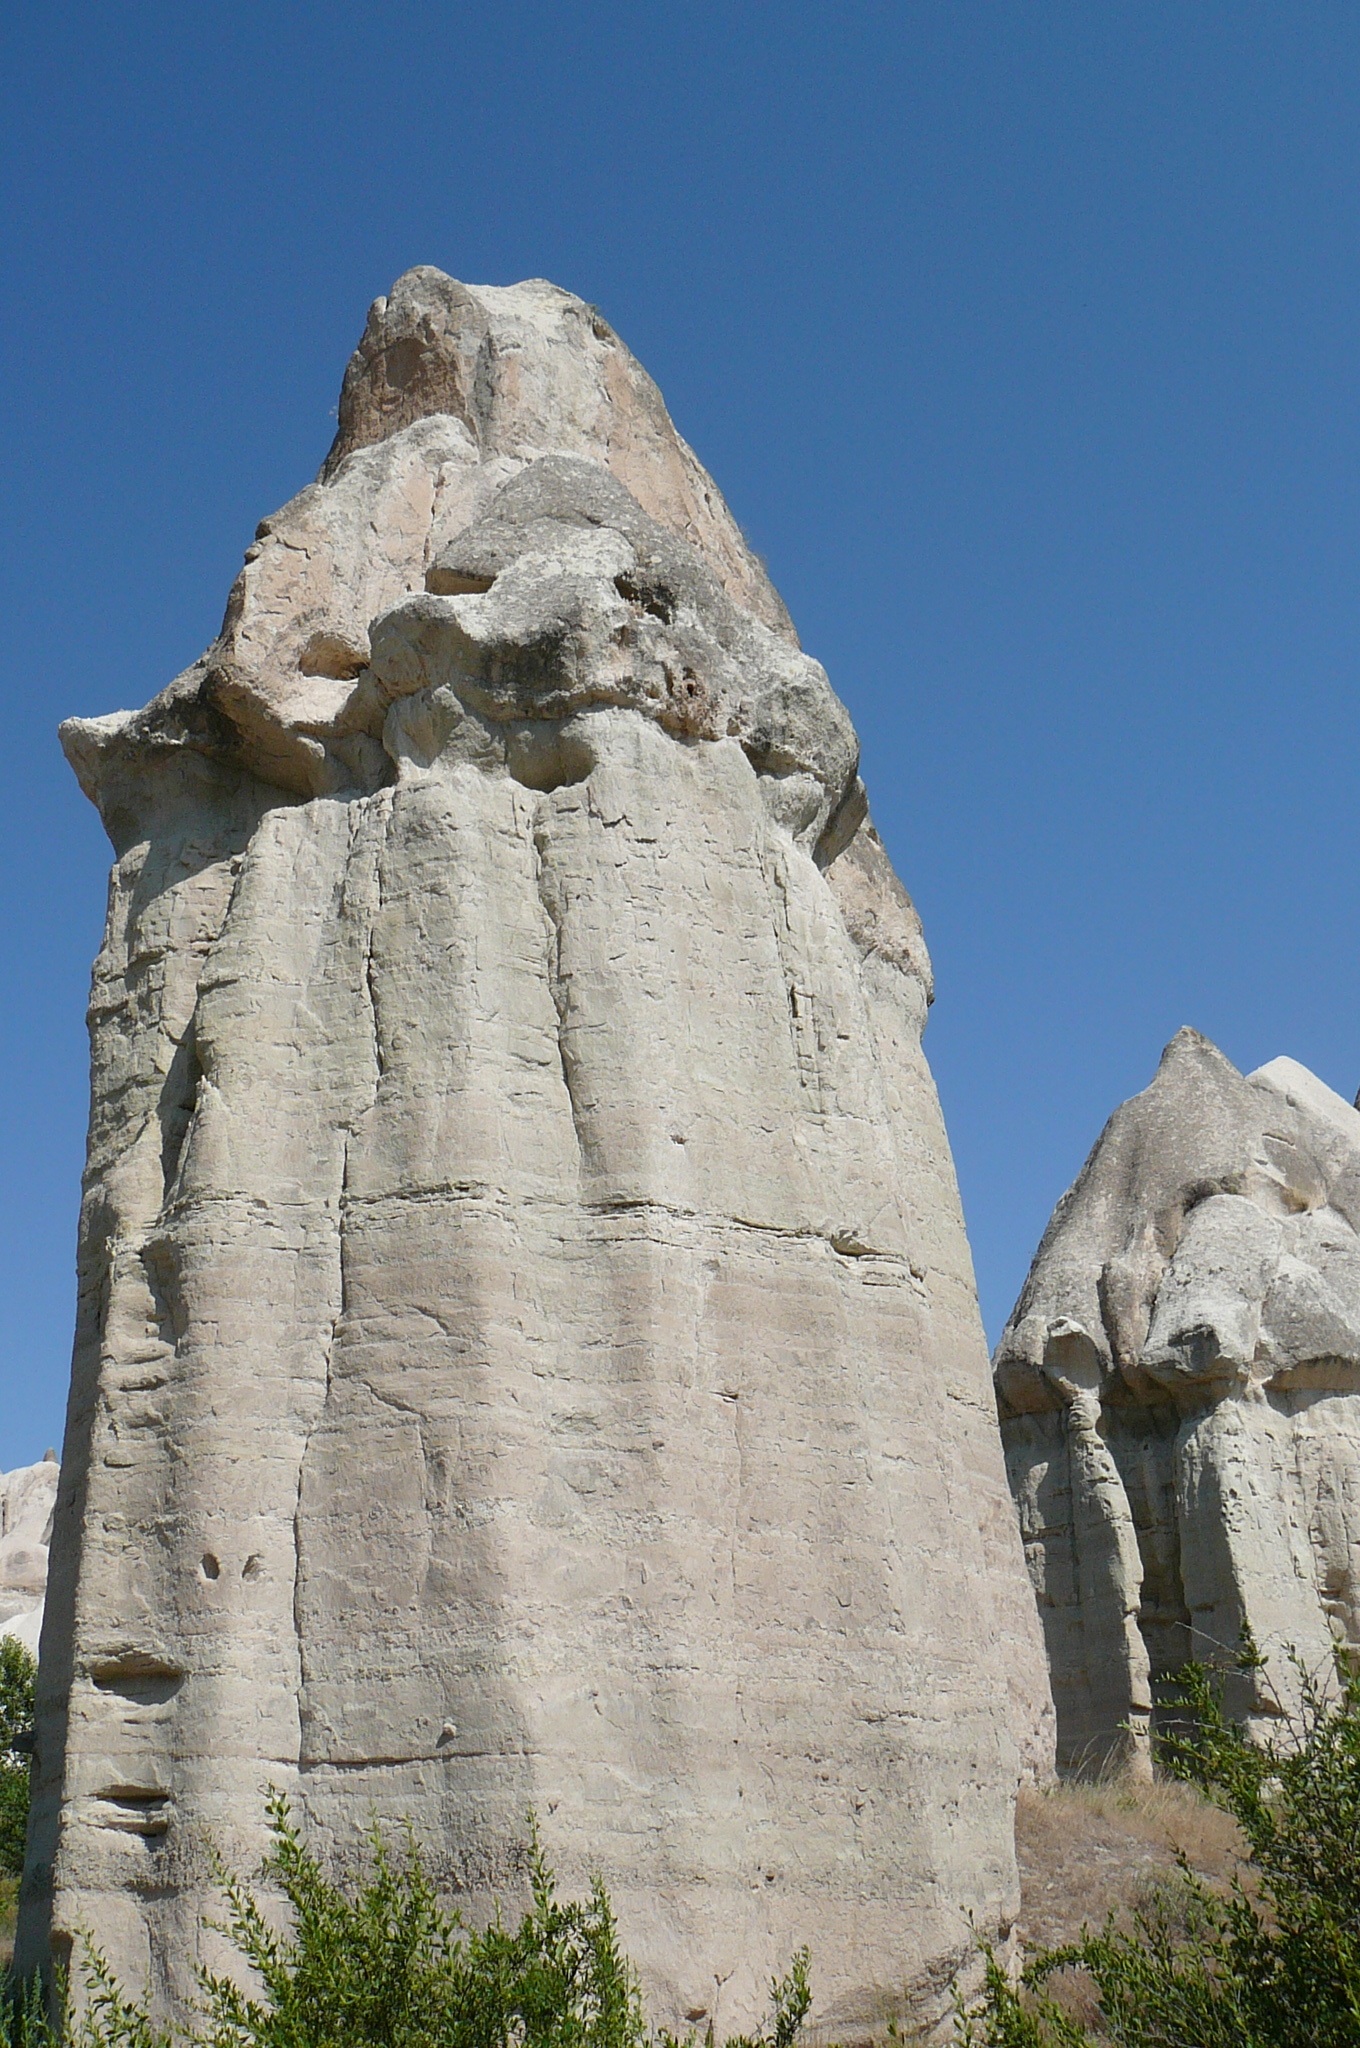
rock, mountain, monument, formation, cliff, arch, landmark, terrain, material, geology, ruins, badlands, turkey, monolith, cappadocia, archaeological site, historic site, ancient history, fairy chimney, mountainous landforms